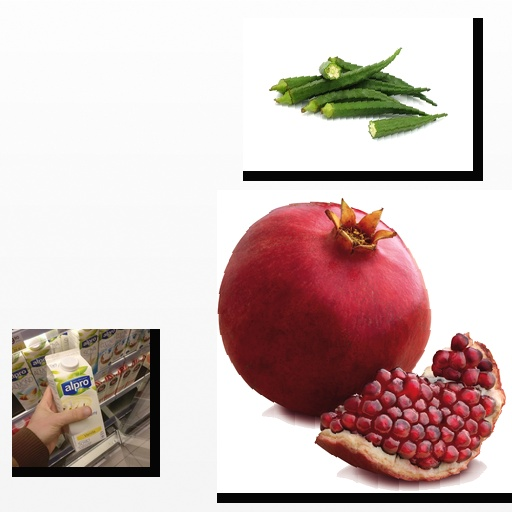
Food items: soyghurt, okra, pomegranate